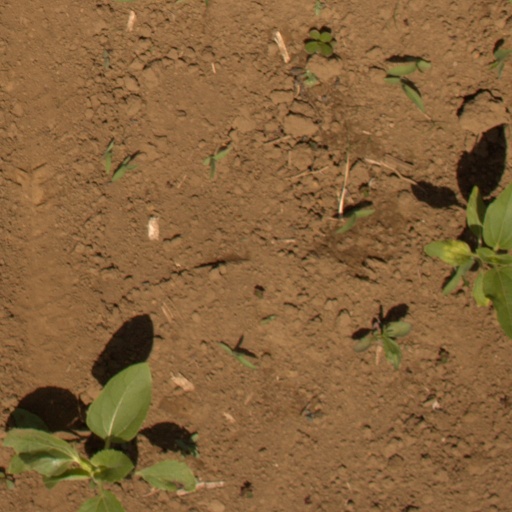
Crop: Jerusalem artichoke